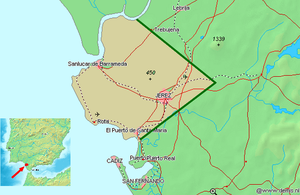
Les xérès sont des vins blancs de Denominación de Origen (DO), produits à Jerez de la Frontera, dans le sud de l'Andalousie, en Espagne. Ces vins sont mutés à l'eau-de-vie pour obtenir deux grandes catégories : les finos, pour lesquels de l'alcool à 15,5° est ajouté, et les olorosos, à 18°. Ils sont très appréciés des Britanniques, qui les connaissent sous le nom de sherry ou sack. Le vinaigre de Xérès est également produit à partir de ces vins.